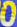
Number: 0